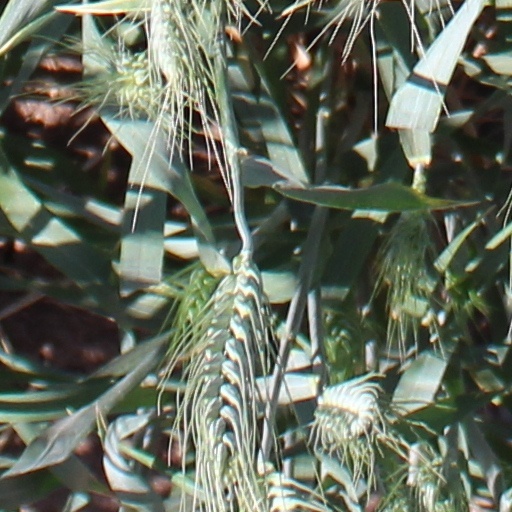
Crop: wheat